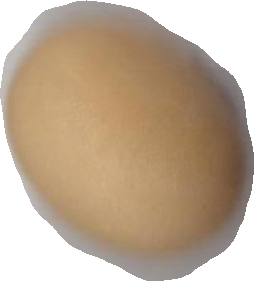
Variety: Anjasmoro